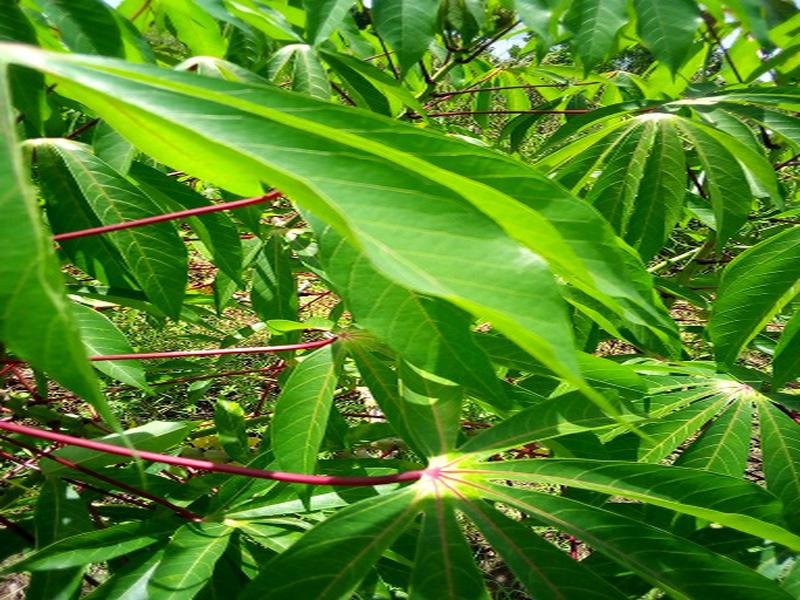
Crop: cassava
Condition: healthy